Abilene Trail (film)

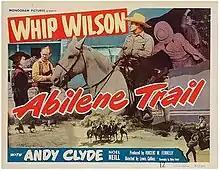
Lobby card

Abilene Trail is a 1951 American Western film directed by Lewis D. Collins and starring Whip Wilson, Noel Neill and Andy Clyde.